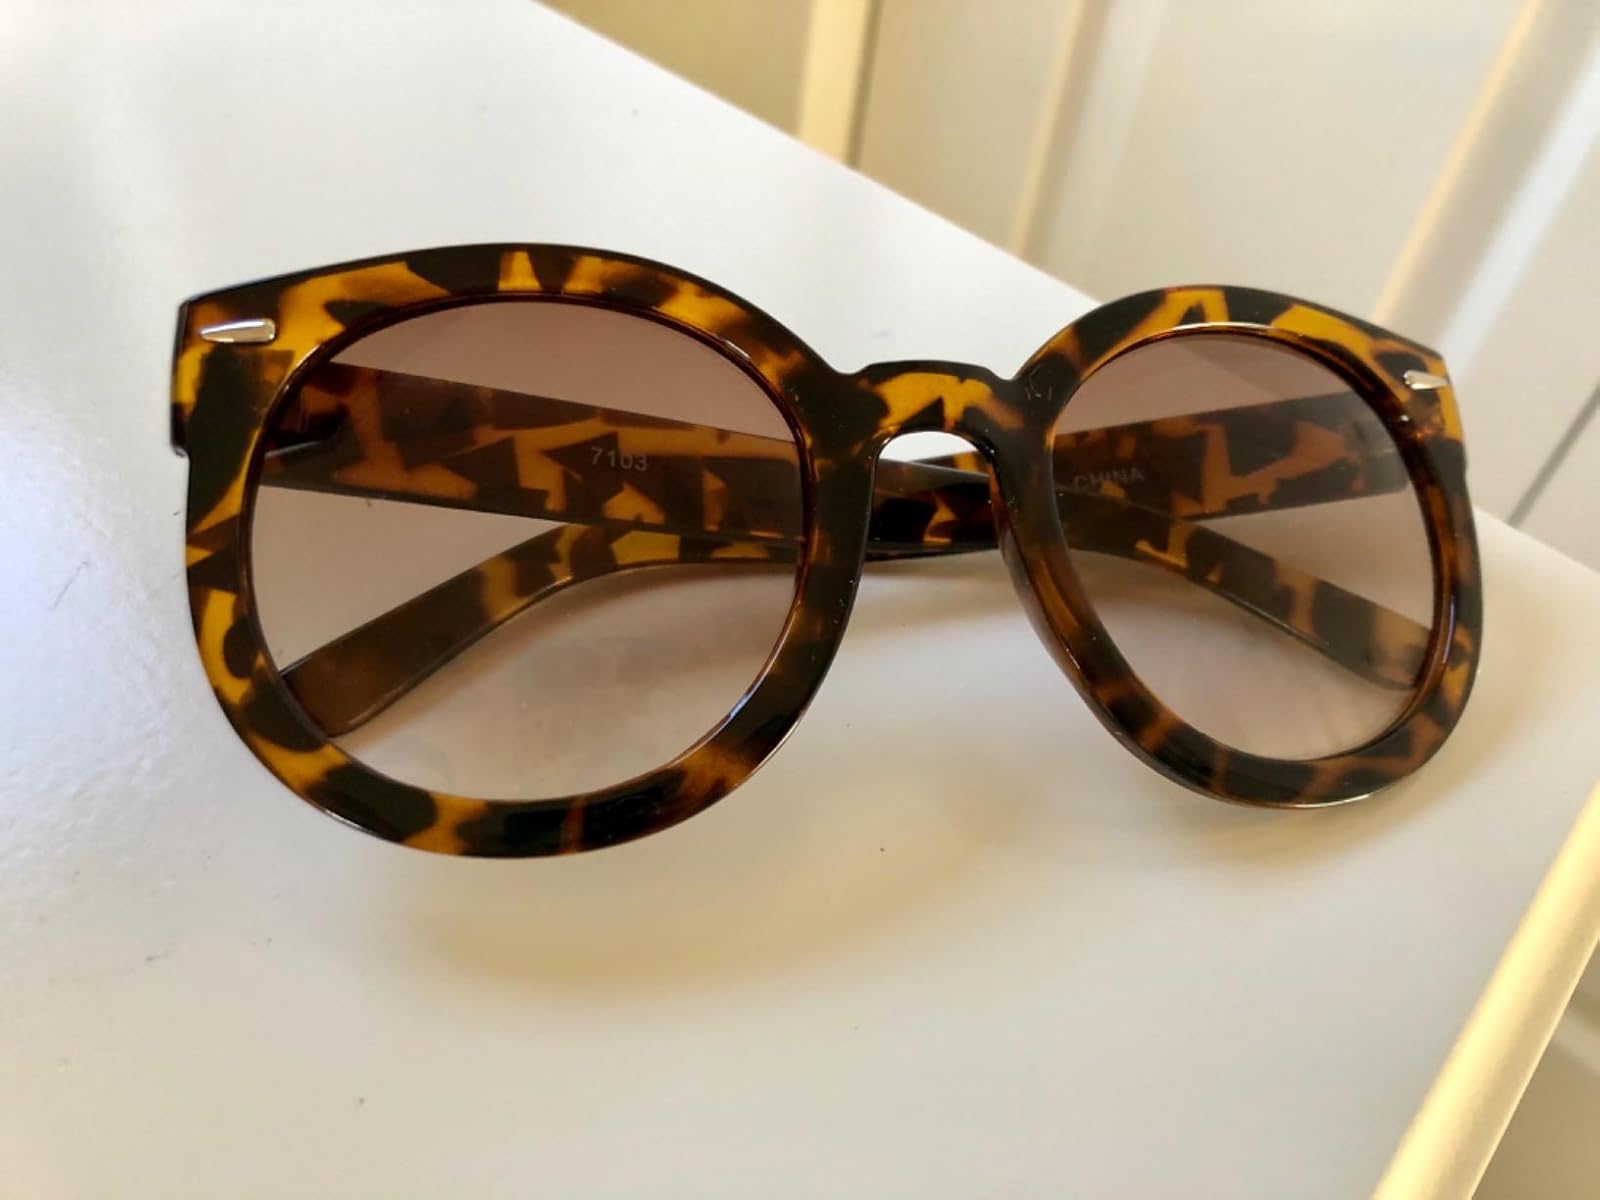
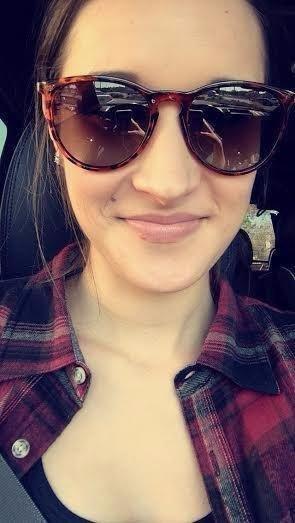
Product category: accessories_sunglasses
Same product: no